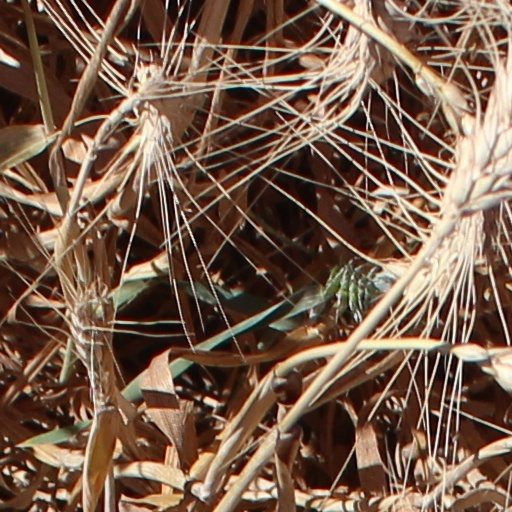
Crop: wheat